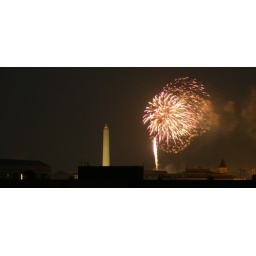
The Washington DC 2007 4 th of July fron the roof of a building in downtown DC.